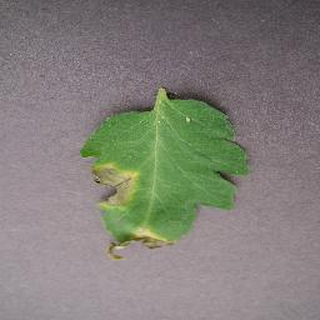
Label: tomato_late_blight